Etna Comics

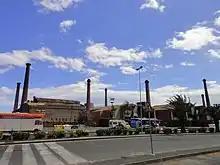
"Le Ciminiere Convention Center", the venue where the festival is held

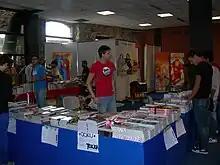
The stand of Panini Comics at "Etna Comics" 2012

"Etna Comics" usually takes place at the beginning of June and lasts about five days. Day tickets or full event passes are available to buy online or at the ticket office.